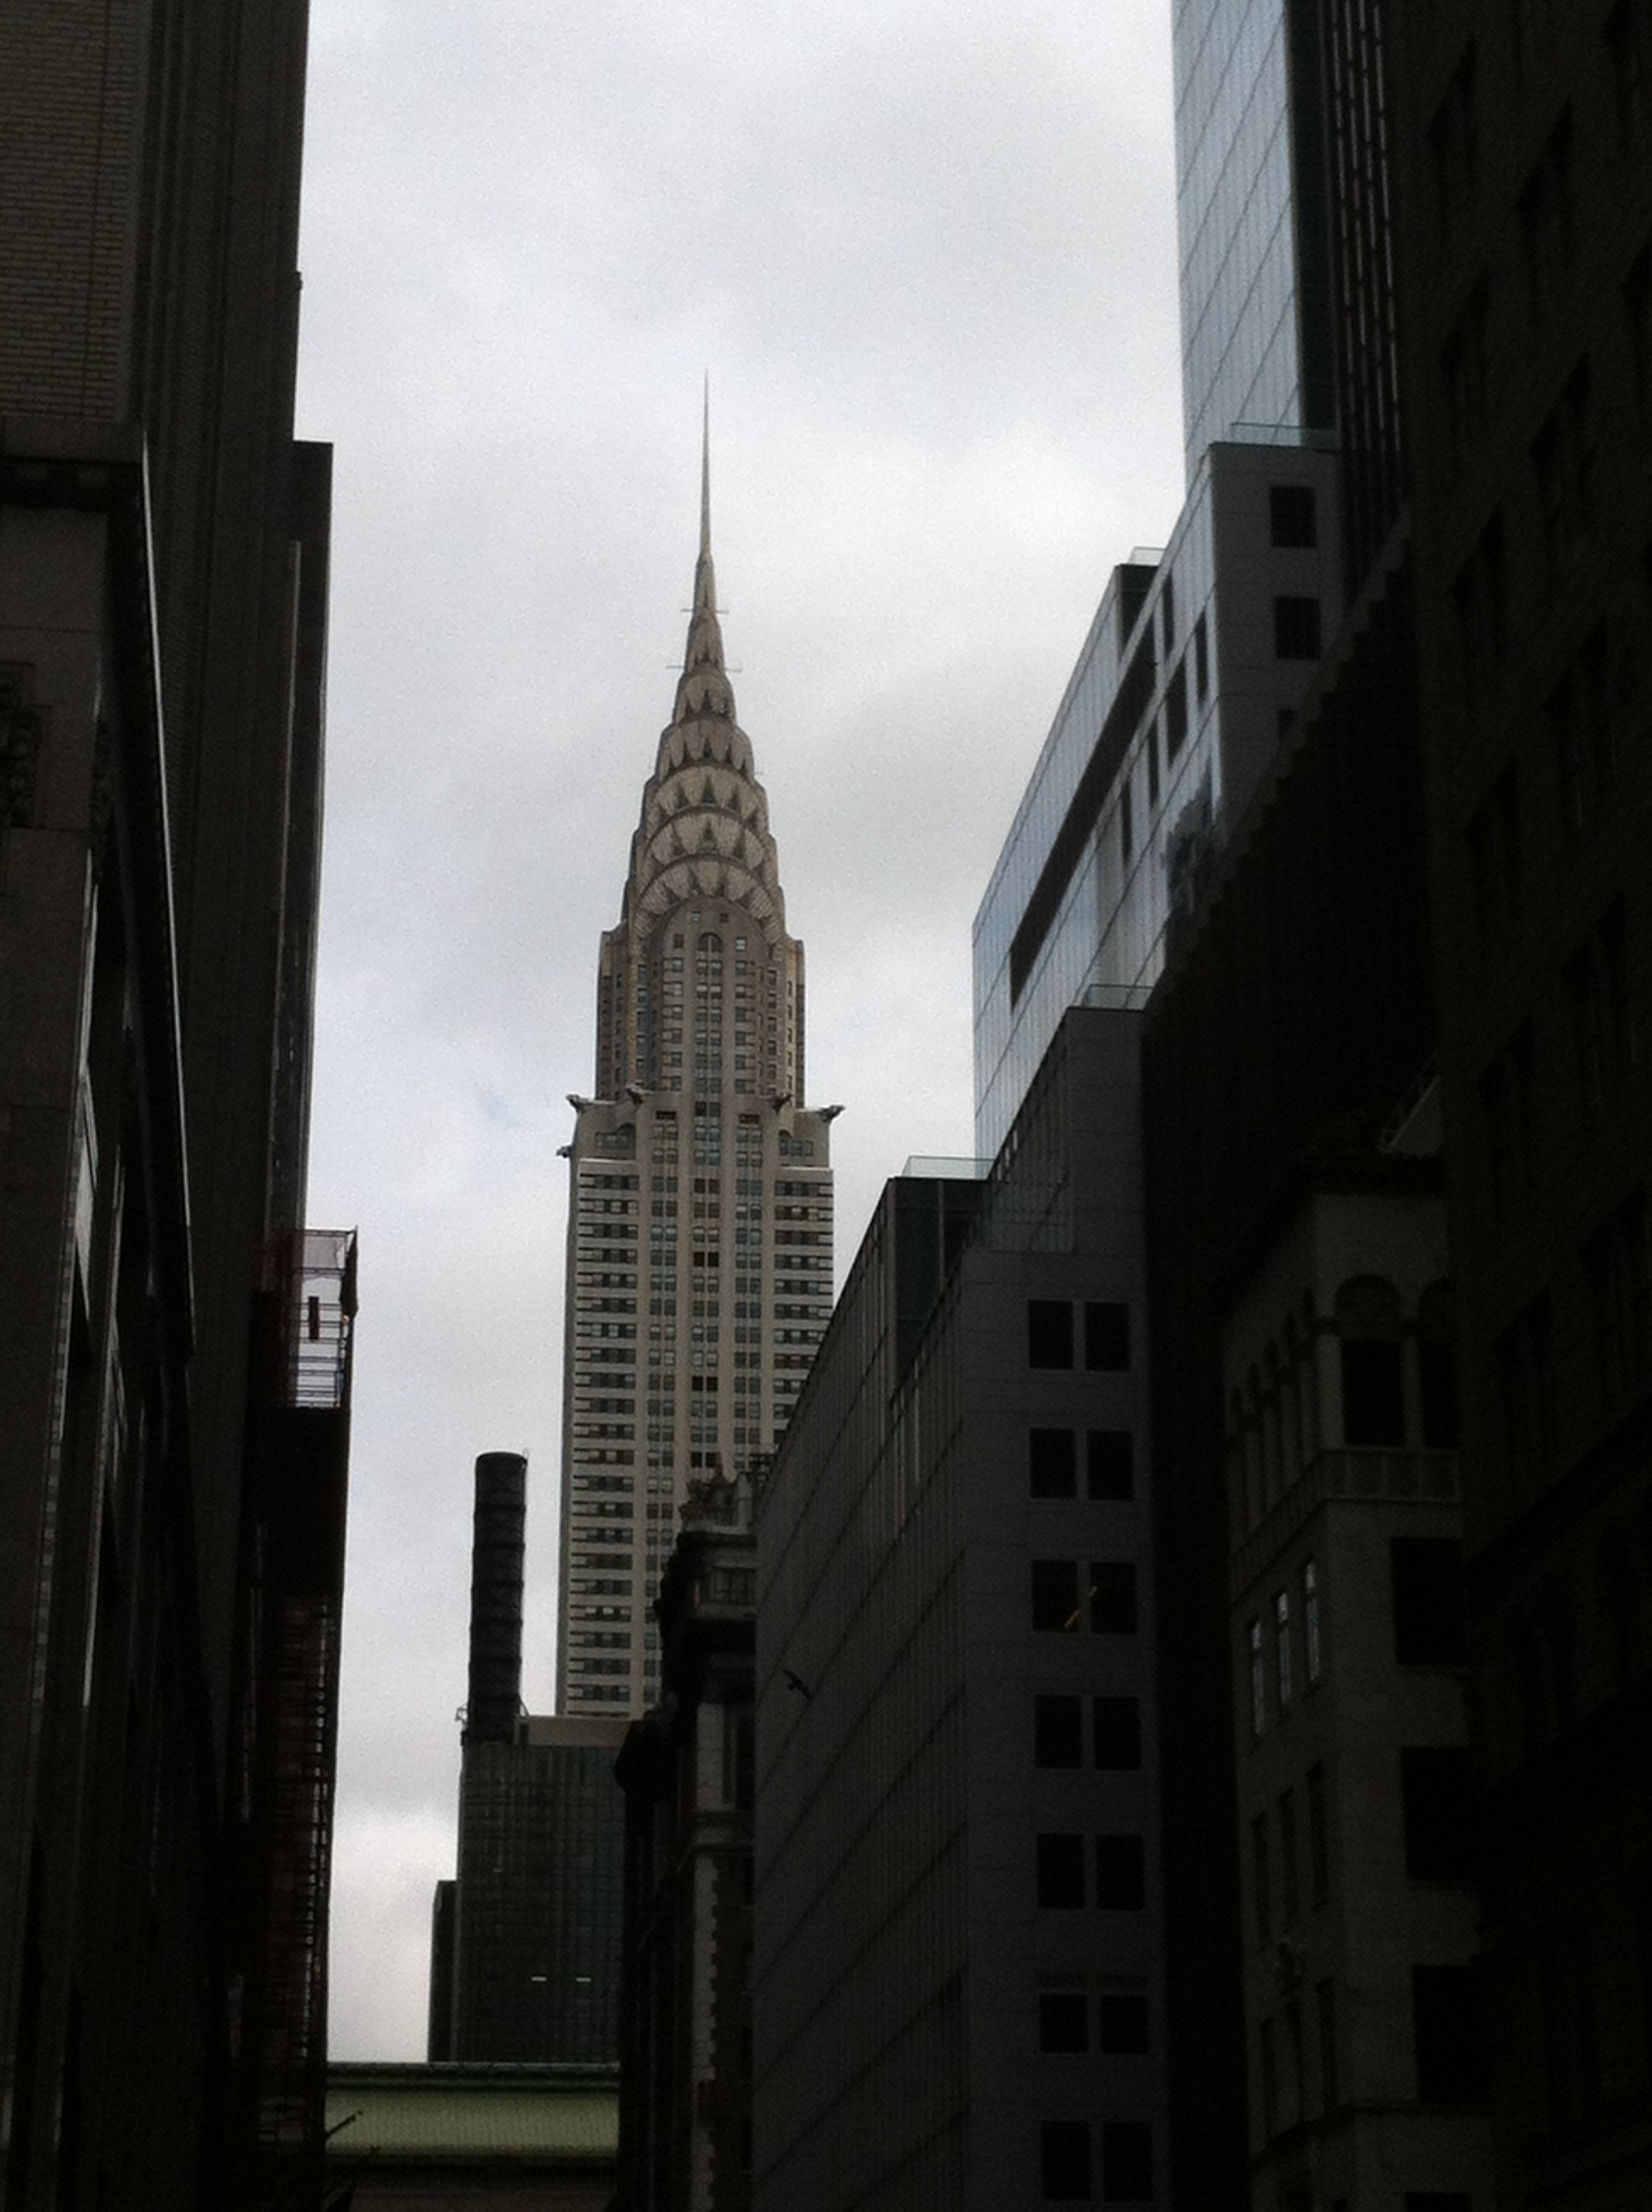
architecture, skyline, building, city, skyscraper, new york, cityscape, downtown, tower, usa, america, holiday, landmark, facade, sightseeing, tourism, empire state building, tower block, places of interest, capital, structures, tourist attraction, shape, metropolis, urban area, atmospheric phenomenon, human settlement, metropolitan area